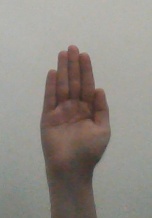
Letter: seen